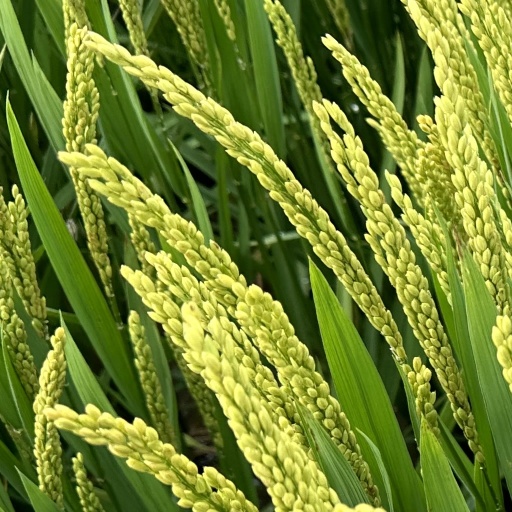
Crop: rice